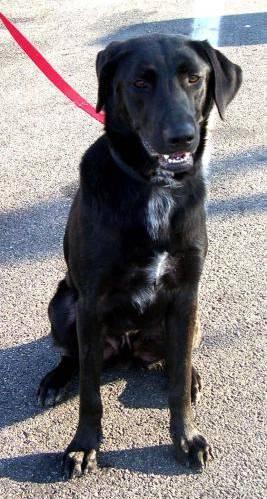
dog